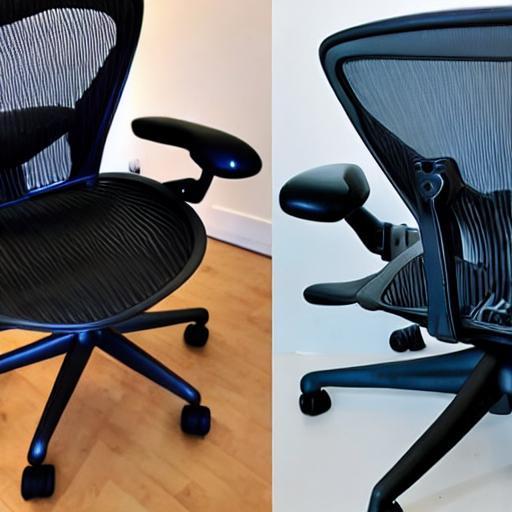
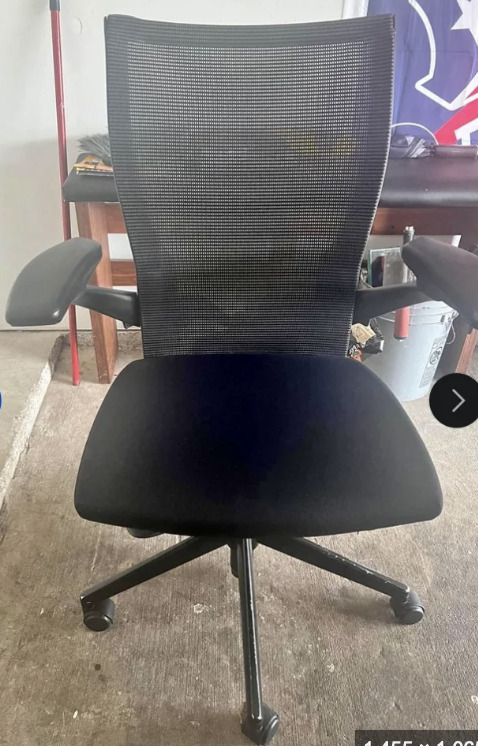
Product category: items_chair
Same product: no